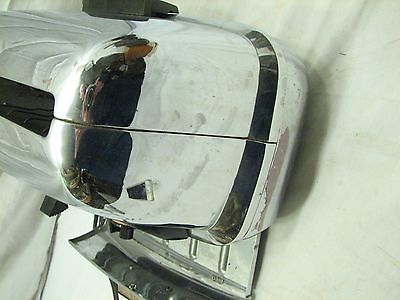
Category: toaster